Barre des Écrins

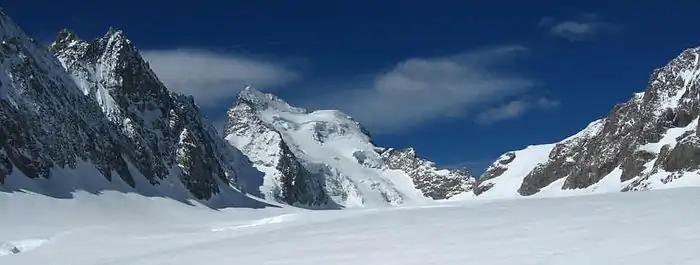
The Écrins and the Glacier Blanc

The Barre des Écrins is the subject of the longest photographed and recognised line of sight on Earth. In July 2016, Marc Bret took a photograph of the mountain from the Pic de Finestrelles in the Pyrenees, some 443 km distant.